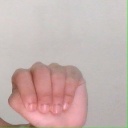
अक्षर: ठ